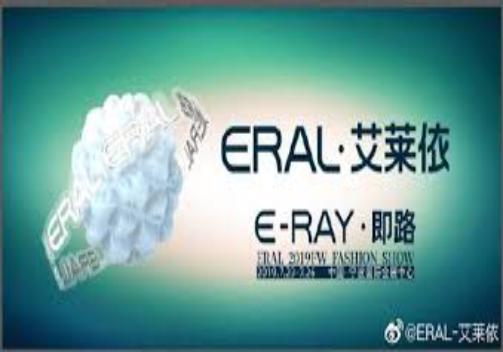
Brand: ERAL
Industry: Clothes